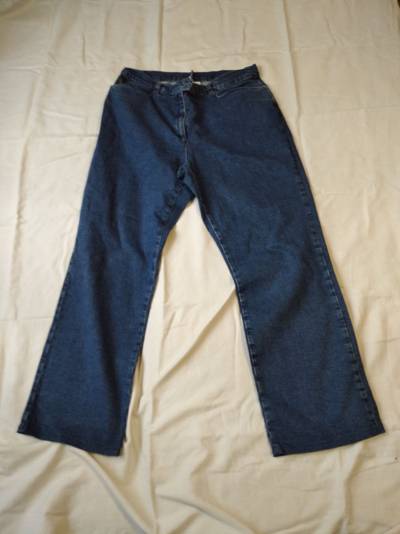
Waste category: clothes